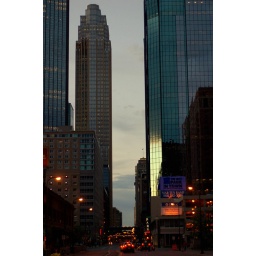
I'm standing in the middle of the street with not a car to be found behind me.